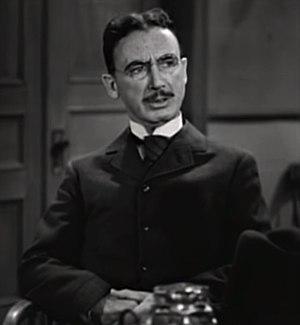
Robert Emmett Keane, né le 4 mars 1883 à New York et mort le 2 juillet 1981 à Los Angeles, est un acteur américain.